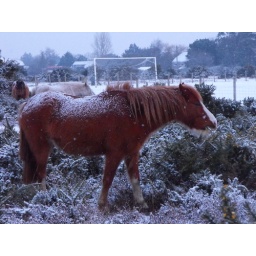
It snowed in the new forest last night, and this pony spent the night out...